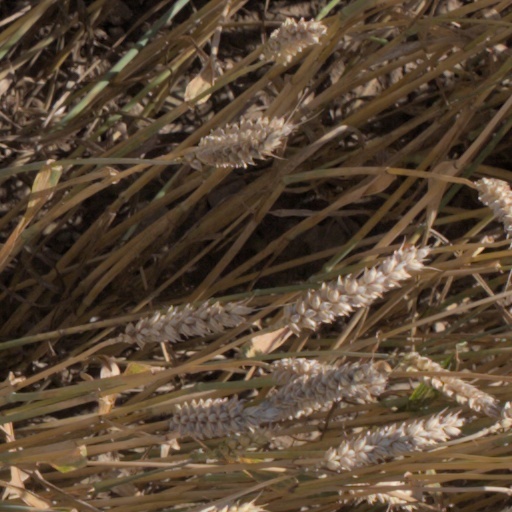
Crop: wheat